Transportation in Los Angeles

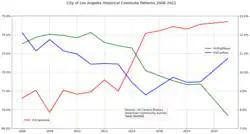
Historical Commute Patterns in the City of Los Angeles 2006-2023

Vehicle for hire companies face numerous regulations in California.